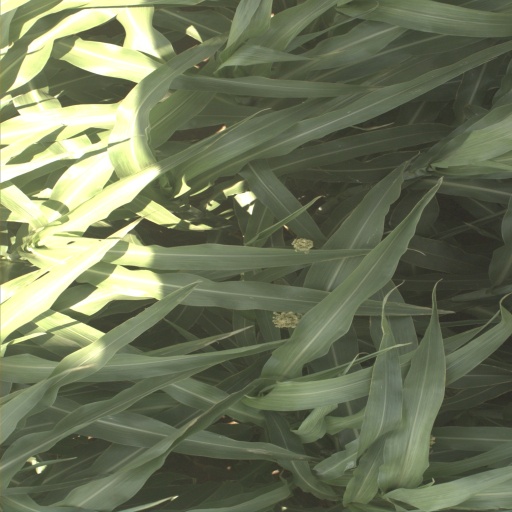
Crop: sorghum